Myōjin Yahiko

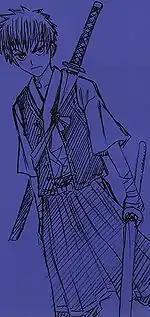
Redesign for Yahiko as seen in the "kanzenban" 20 from the series

Nobuhiro Watsuki, creator of "Rurouni Kenshin", says that he used no particular logic when drawing Yahiko except for the "defiant" eyes and "mussed" hair. (Watsuki describes these traits as "a must" in a "shōnen" comic.) Watsuki enjoyed practicing kendo "almost as much as drawing manga". To create Yahiko, Watsuki drew on his emotions from junior high school. He has described himself then as "weak" and "an embarrassment to my 183 centimeters of height" (183 centimeters is equivalent to 6 feet). He says he was a member of the kendo starting squad only because the school suspended another student originally intended to be a starter. However, he failed to win in a league tournament, experienced frustration and felt he was "awful" despite his desire to succeed; he yearned to improve his kendo skills. As an "outlet" for Watsuki's kendo emotions, Yahiko "knows a pain that hero-types like Himura Kenshin and Sagara Sanosuke can never know". As Watsuki further developed the story, Yahiko becomes a comedic character. Watsuki wanted to draw Yahiko in a way that readers could envision him as being a "great" swordsman five to ten years later, eventually giving him a stronger characterization during the Kyoto arc which surprised his readers.